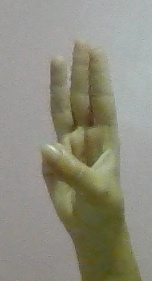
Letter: thaa